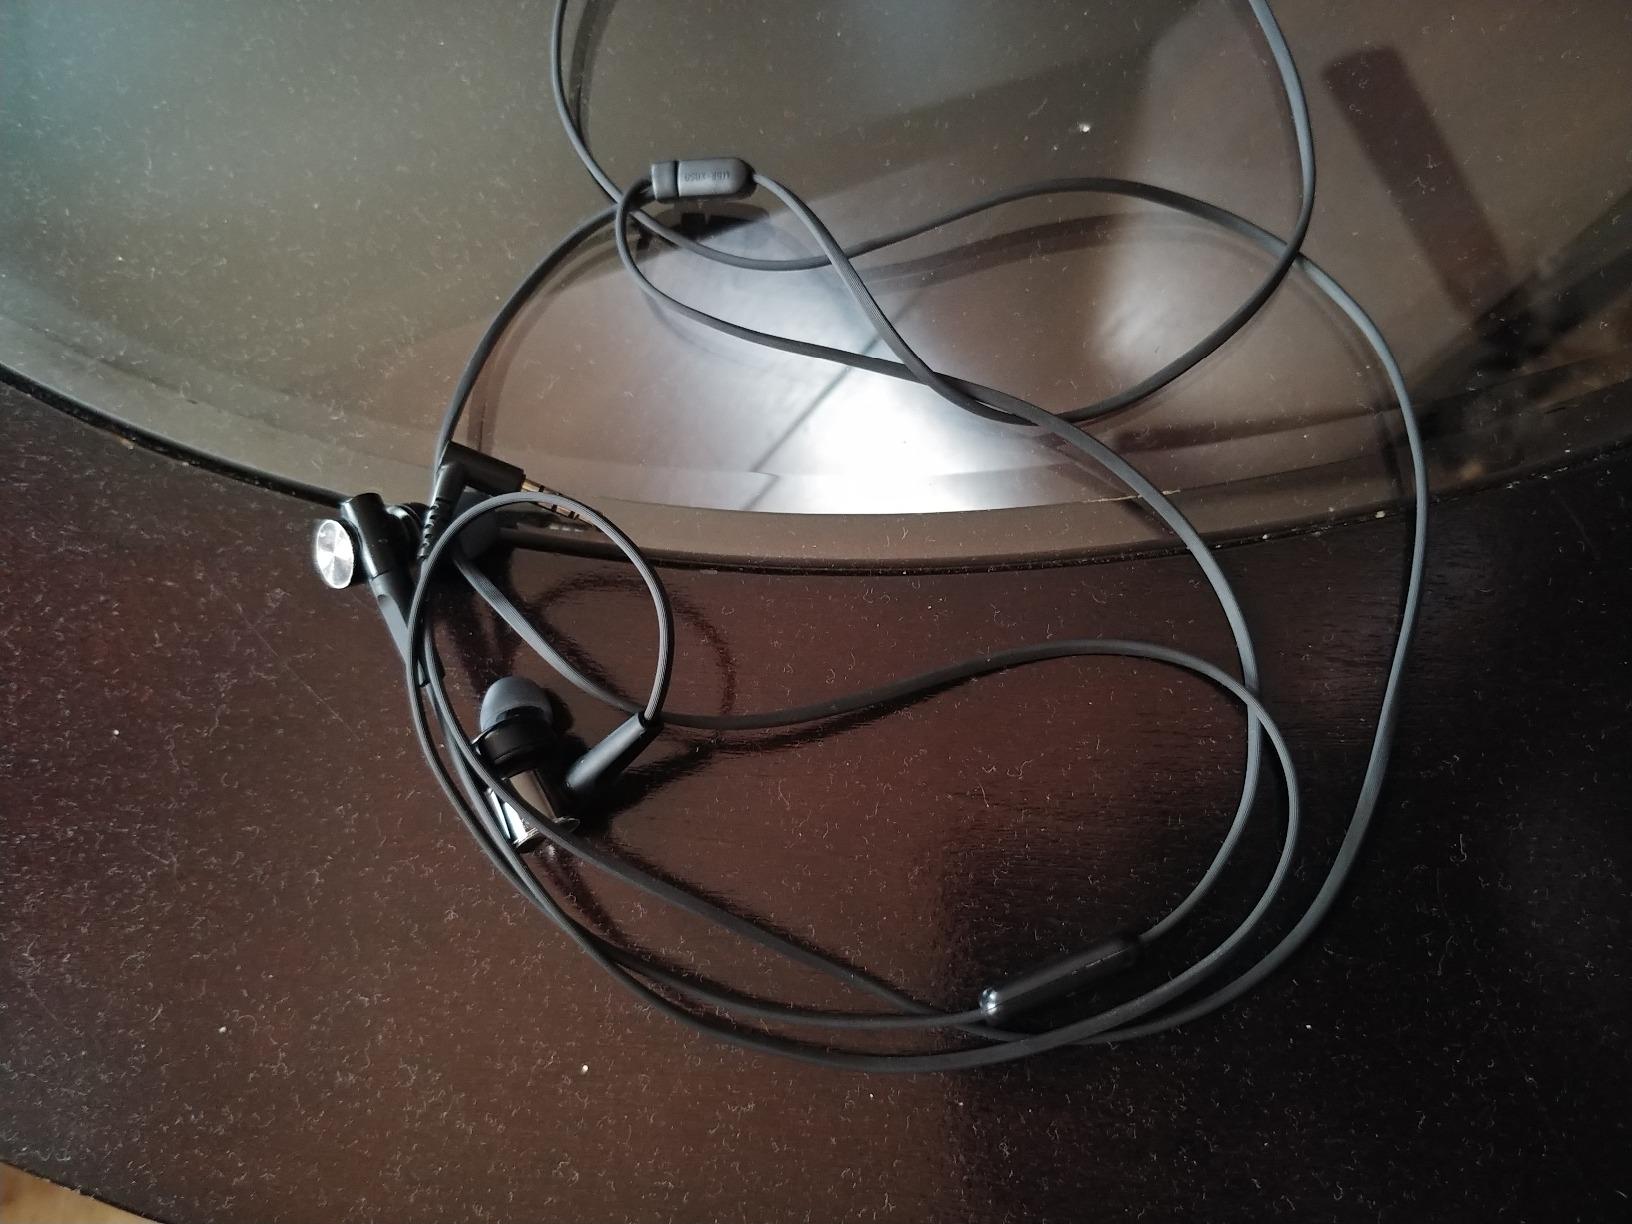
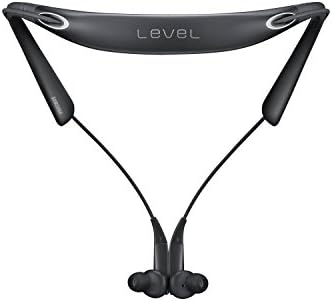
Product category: headphones
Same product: no